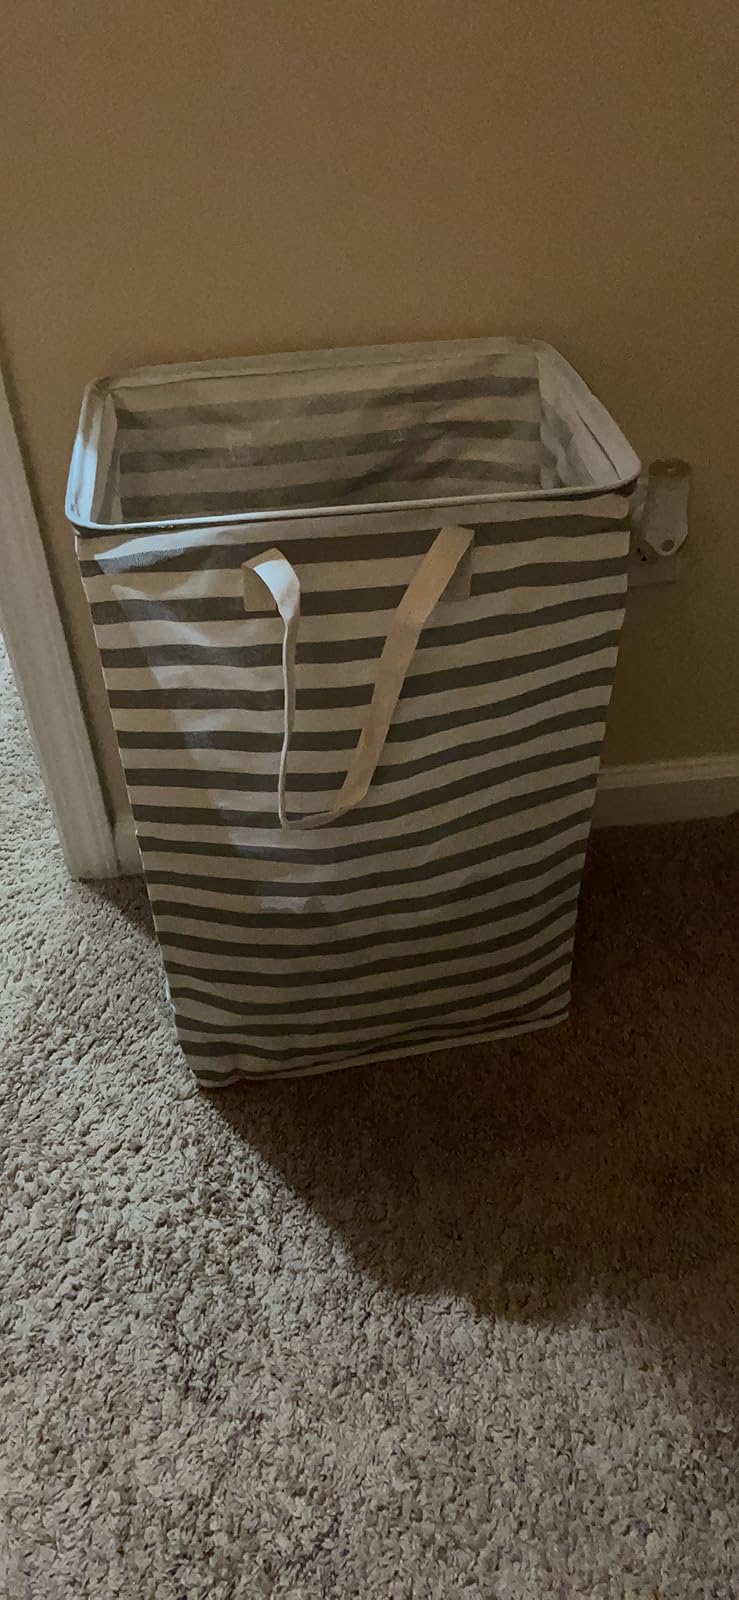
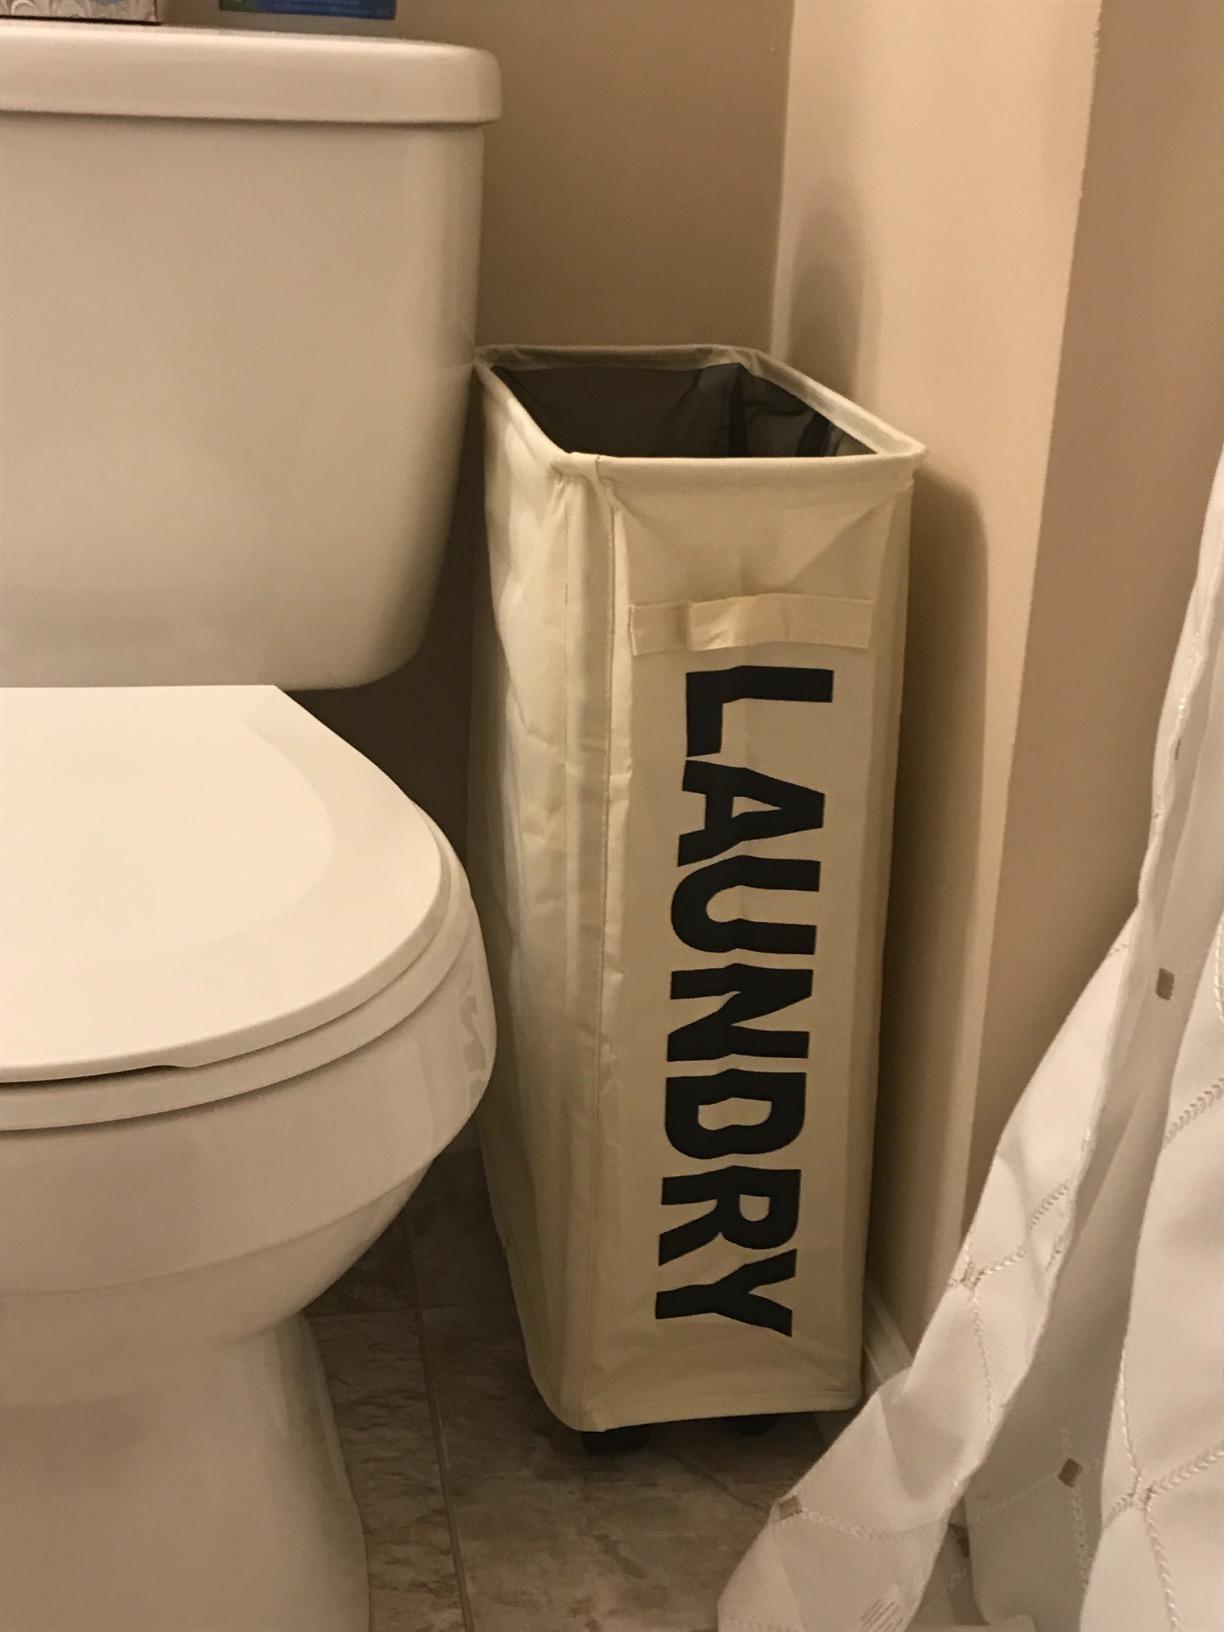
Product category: items_hamper
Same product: no